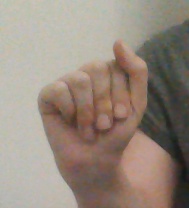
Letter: saad